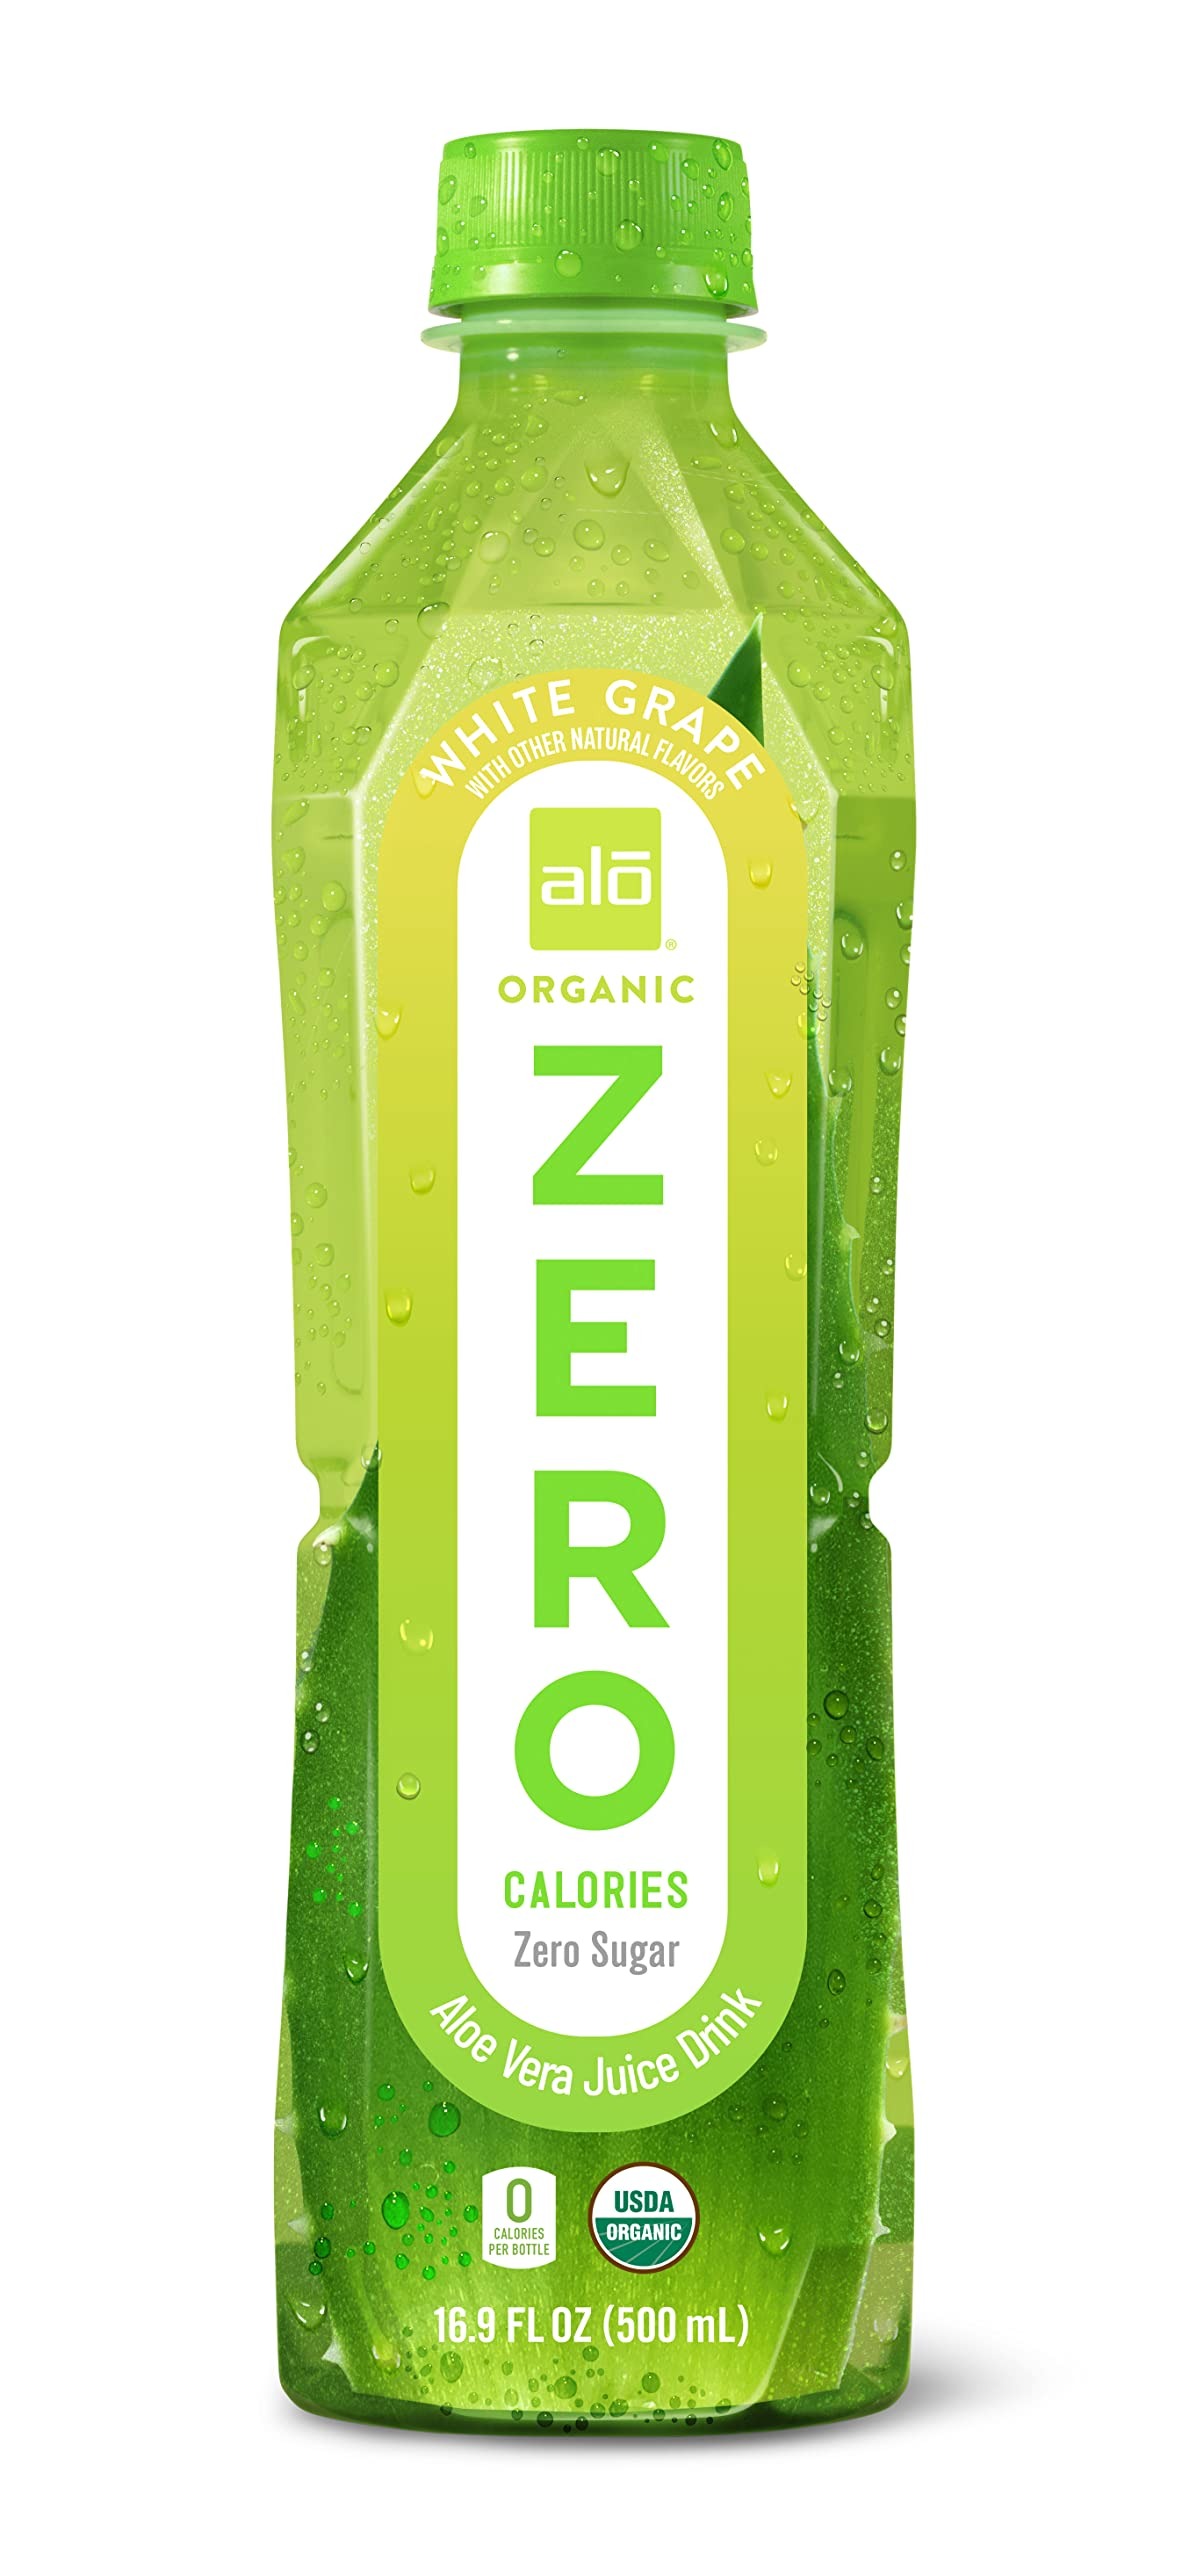
Item Name: ALO ORGANIC ZERO Aloe Vera Juice, White Grape | 16.9 fl oz, Pack of 12 | Zero Calorie, Aloe Vera, Sugar Plant-Based Drink
Bullet Point 1: ORGANIC ALOE JUICE DRINK WITH ZERO CALORIES: Our combination of certified organic aloe vera and natural white grape flavor makes for a positively refreshing, calorie- plant based drink
Bullet Point 2: NATURAL, PLANT-BASED GOODNESS: Real aloe vera juice and pulp straight from the leaf – never from powder; ALO Organic Zero is sweetened with Stevia Leaf Extract; Aloin , Fat and Non-GMO Certified
Bullet Point 3: FARM-TO-BOTTLE DELICIOUSNESS: Great flavor comes from using real fruit and vegetable juices as well as organic and other fine ingredients combined with real, fresh aloe juice and pulp; No artificial anything
Bullet Point 4: RESPONSIBLY SOURCED FROM THAILAND: Aloe vera is a strong and robust plant that can be planted in fields otherwise unconducive to farming; By using very little water aloe is able to be harvested several times a year
Bullet Point 5: GOODNESS FROM INSIDE OUT: There is an ALO flavor for everybody and for every mood, we create aloe vera juices with creative and unique flavor combinations to inspire an active lifestyle from farm to store
Product Description: Drinking aloe vera juice helps your body absorb the good stuff—better. At ALO we’re committed to bringing you deliciously refreshing drinks that support your healthy lifestyle. ALO Organic ZERO is the first major aloe vera based beverage line that is both certified organic by the U.S. Department of Agriculture, and contains ZERO calories and NO sugar for the perfect guilt-, anytime refreshment. We start with the natural benefits of real organic aloe vera, and then add more natural ingredients from there. Now go ahead, refresh, hydrate, feel better, and say hello to ALO Organic ZERO. Our line of aloe vera infused drinks is the leading aloe vera drink in the U.S. grocery and natural channels for a reason. Our drinks are made from only the best ingredients. We never use artificial flavors, colors. Nor do we add gellan gum, xantham gum, or artiricial chemicals as some others do. We use real aloe vera pulp and juice straight from the leaf, never reconstituted from powder like most others. Our proprietary manufacturing process yields larger bits of real aloe pulp than any other aloe vera drink in the market. And we have totally unique blends like none other. Our drinks are Non-GMO, fat , gluten , aloin , and vegan (except for ALO Exposed which contains honey). Enjoy the plant based goodness, from inside out!
Value: 202.8
Unit: Fl Oz

Price: 53.55